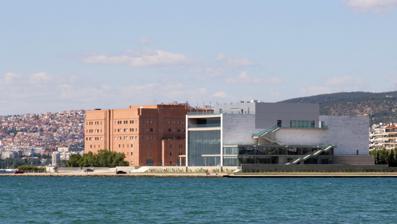
Building: Thessaloniki Concert Hall
Country: Greece
Year built: 2000
Thessaloniki Concert Hall Μέγαρο Μουσικής Θεσσαλονίκης General information Address Maria Callas Street Town or city Thessaloniki Country Greece Coordinates 40°35′54″N 22°56′54″E / 40.59833°N 22.94833°E / 40.59833; 22.94833 Inaugurated 2 January 2000 Cost € 41 million Other information Seating capacity 1400 Website Homepage Thessaloniki Concert Hall ( Greek : Μέγαρο Μουσικής Θεσσαλονίκης ) is a centre for the performing arts in Thessaloniki , Greece . It opened in 2000 on land donated by the Greek state. The complex has two main buildings: M1, with an auditorium that seats 1400; and M2, in more contemporary style by Japanese architect Arata Isozaki , with a number of smaller performance spaces. Artistic director of the Thessaloniki Concert Hall, whose three-year term begins on January 1, 2021, is Christos Galileas , associate professor of violin at Georgia State University . View from the promenade See also Municipal Theatre of Corfu Athens Concert Hall List of concert halls References